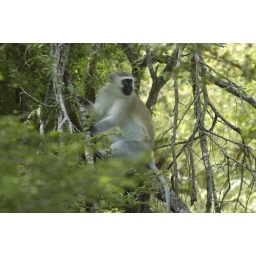
Watchful vervet monkey in tree